Fourknocks Passage Tomb

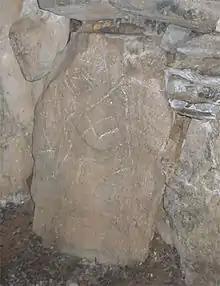
Carved stone, believed to represent a face

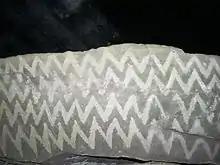
Carved stone at Fourknocks

Fourknocks Passage Tomb is a passage grave and National Monument located in County Meath, Ireland.